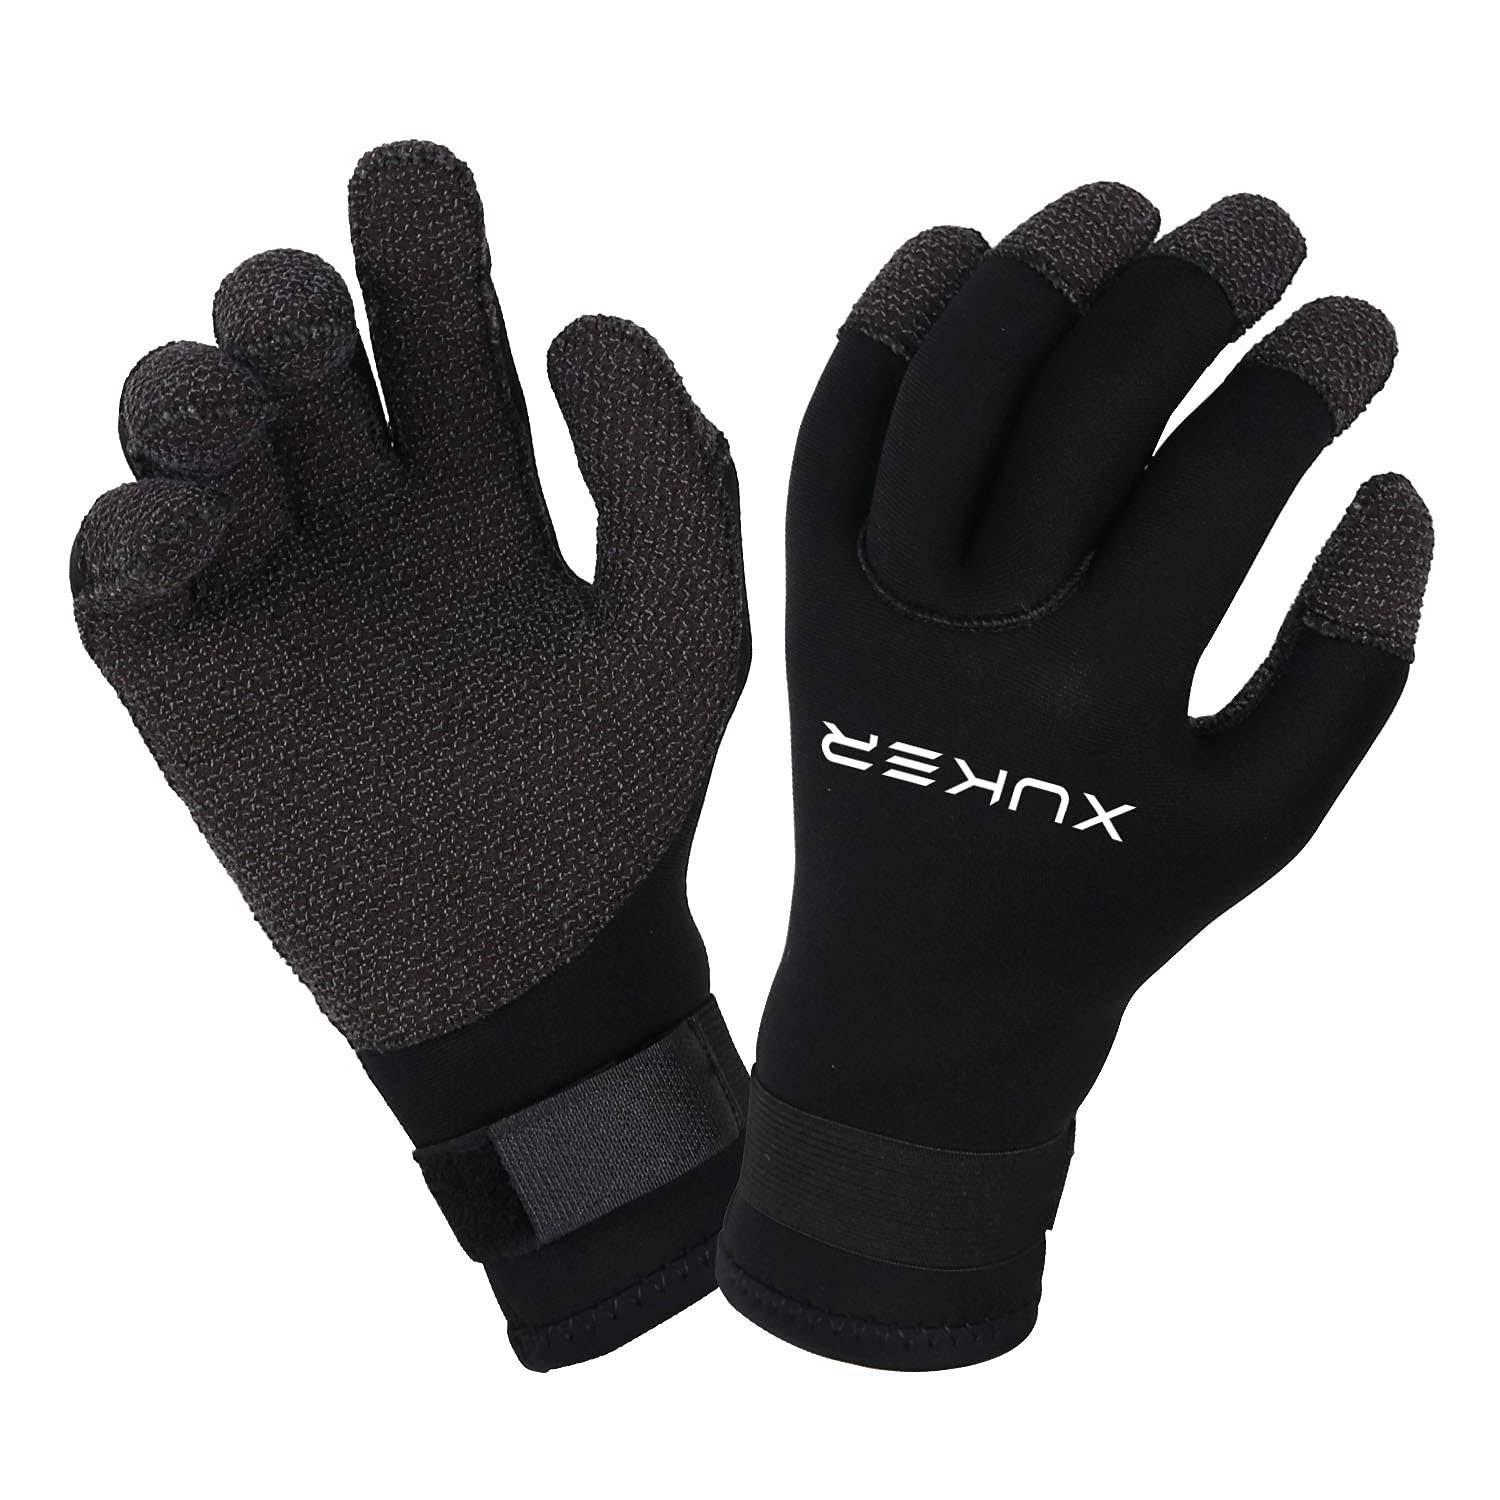
Neopskin Water Gloves, 3mm & 5mm Neoprene Five Finger Warm Wetsuit Winter Gloves for Scuba Diving Snorkeling Paddling Surfing Kayaking Canoeing
Perfect Hands Protection - These neoprene gloves are glued blind stitched, strong but flexible, provide perfect protection for your hands in multiple water sports, keep your hands safe against any dangerous objects or creatures. Keep Hands Warm - The diving gloves are made from premium neoprene which is thermal and covered with soft elastic fabric, continuously keep your hands warm in water and winter sports. Great Palm Grip - With the anti-slip rubber printed palms neoprene gloves, you can be confident that you will never lose your grip while snorkeling, surfing, swimming, sailing, diving, kayaking, rafting, canoeing, boating or other aquatic activities. Adjustable Wrist Closure - There are Velcro Straps on wetsuit gloves wrist parts, ensure minimal water entry and close fit to prevent neoprene gloves from coming off, let your hands move freely and offer high thermal insulation against cold water. Widely Unisex Fit - Pre-shaped ergonomic design with reliable five-finger provides extreme fitting, from size XS to 2XL, widely fit for most people, would be great gifts for water and winter sports lovers. You can now enjoy the water and snow with no limits with these wetsuit gloves! >>>>>>Skin-friendly 3mm / 5mm premium neoprene, protect your hands from injuries in workouts and keep your hands warm in cold water and winter sports. >>>>>>Adjustable wrist strap, can cover on your wrist tightly, prevent.
Brand: Polly Deal Den
Category: Sporting Goods > Outdoor Recreation > Boating & Water Sports > Boating & Water Sport Apparel > Wetsuit Pieces > Wetsuit Hoods, Gloves & Boots > Wetsuit Gloves